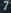
Number: 7